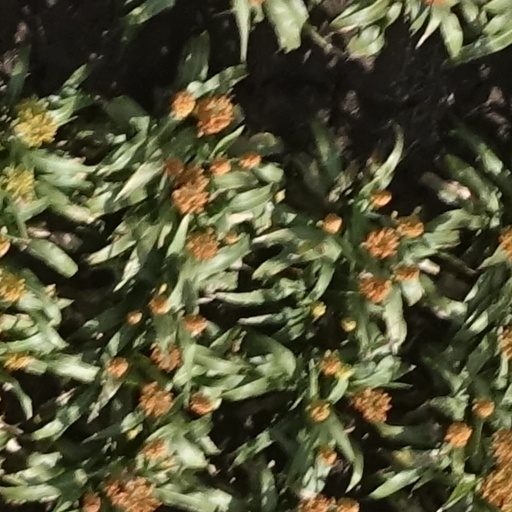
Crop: sorghum